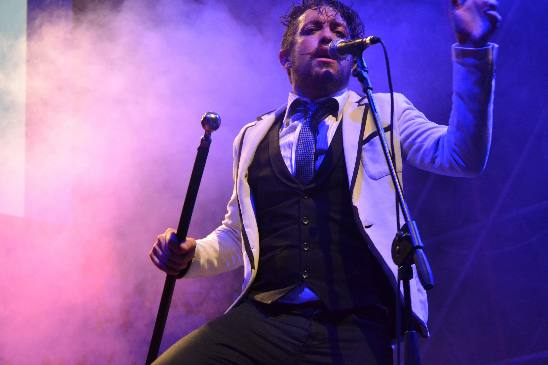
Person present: Yes